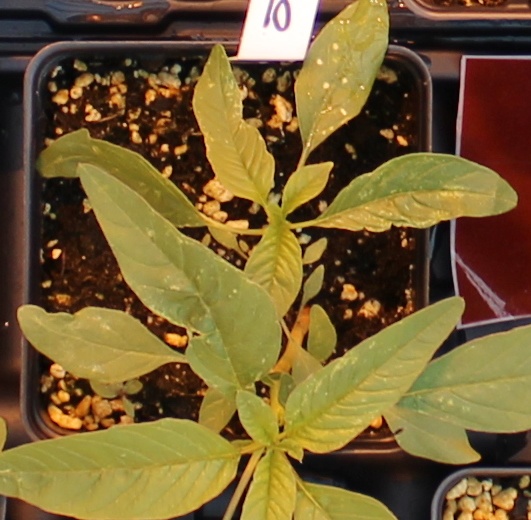
Label: Waterhemp